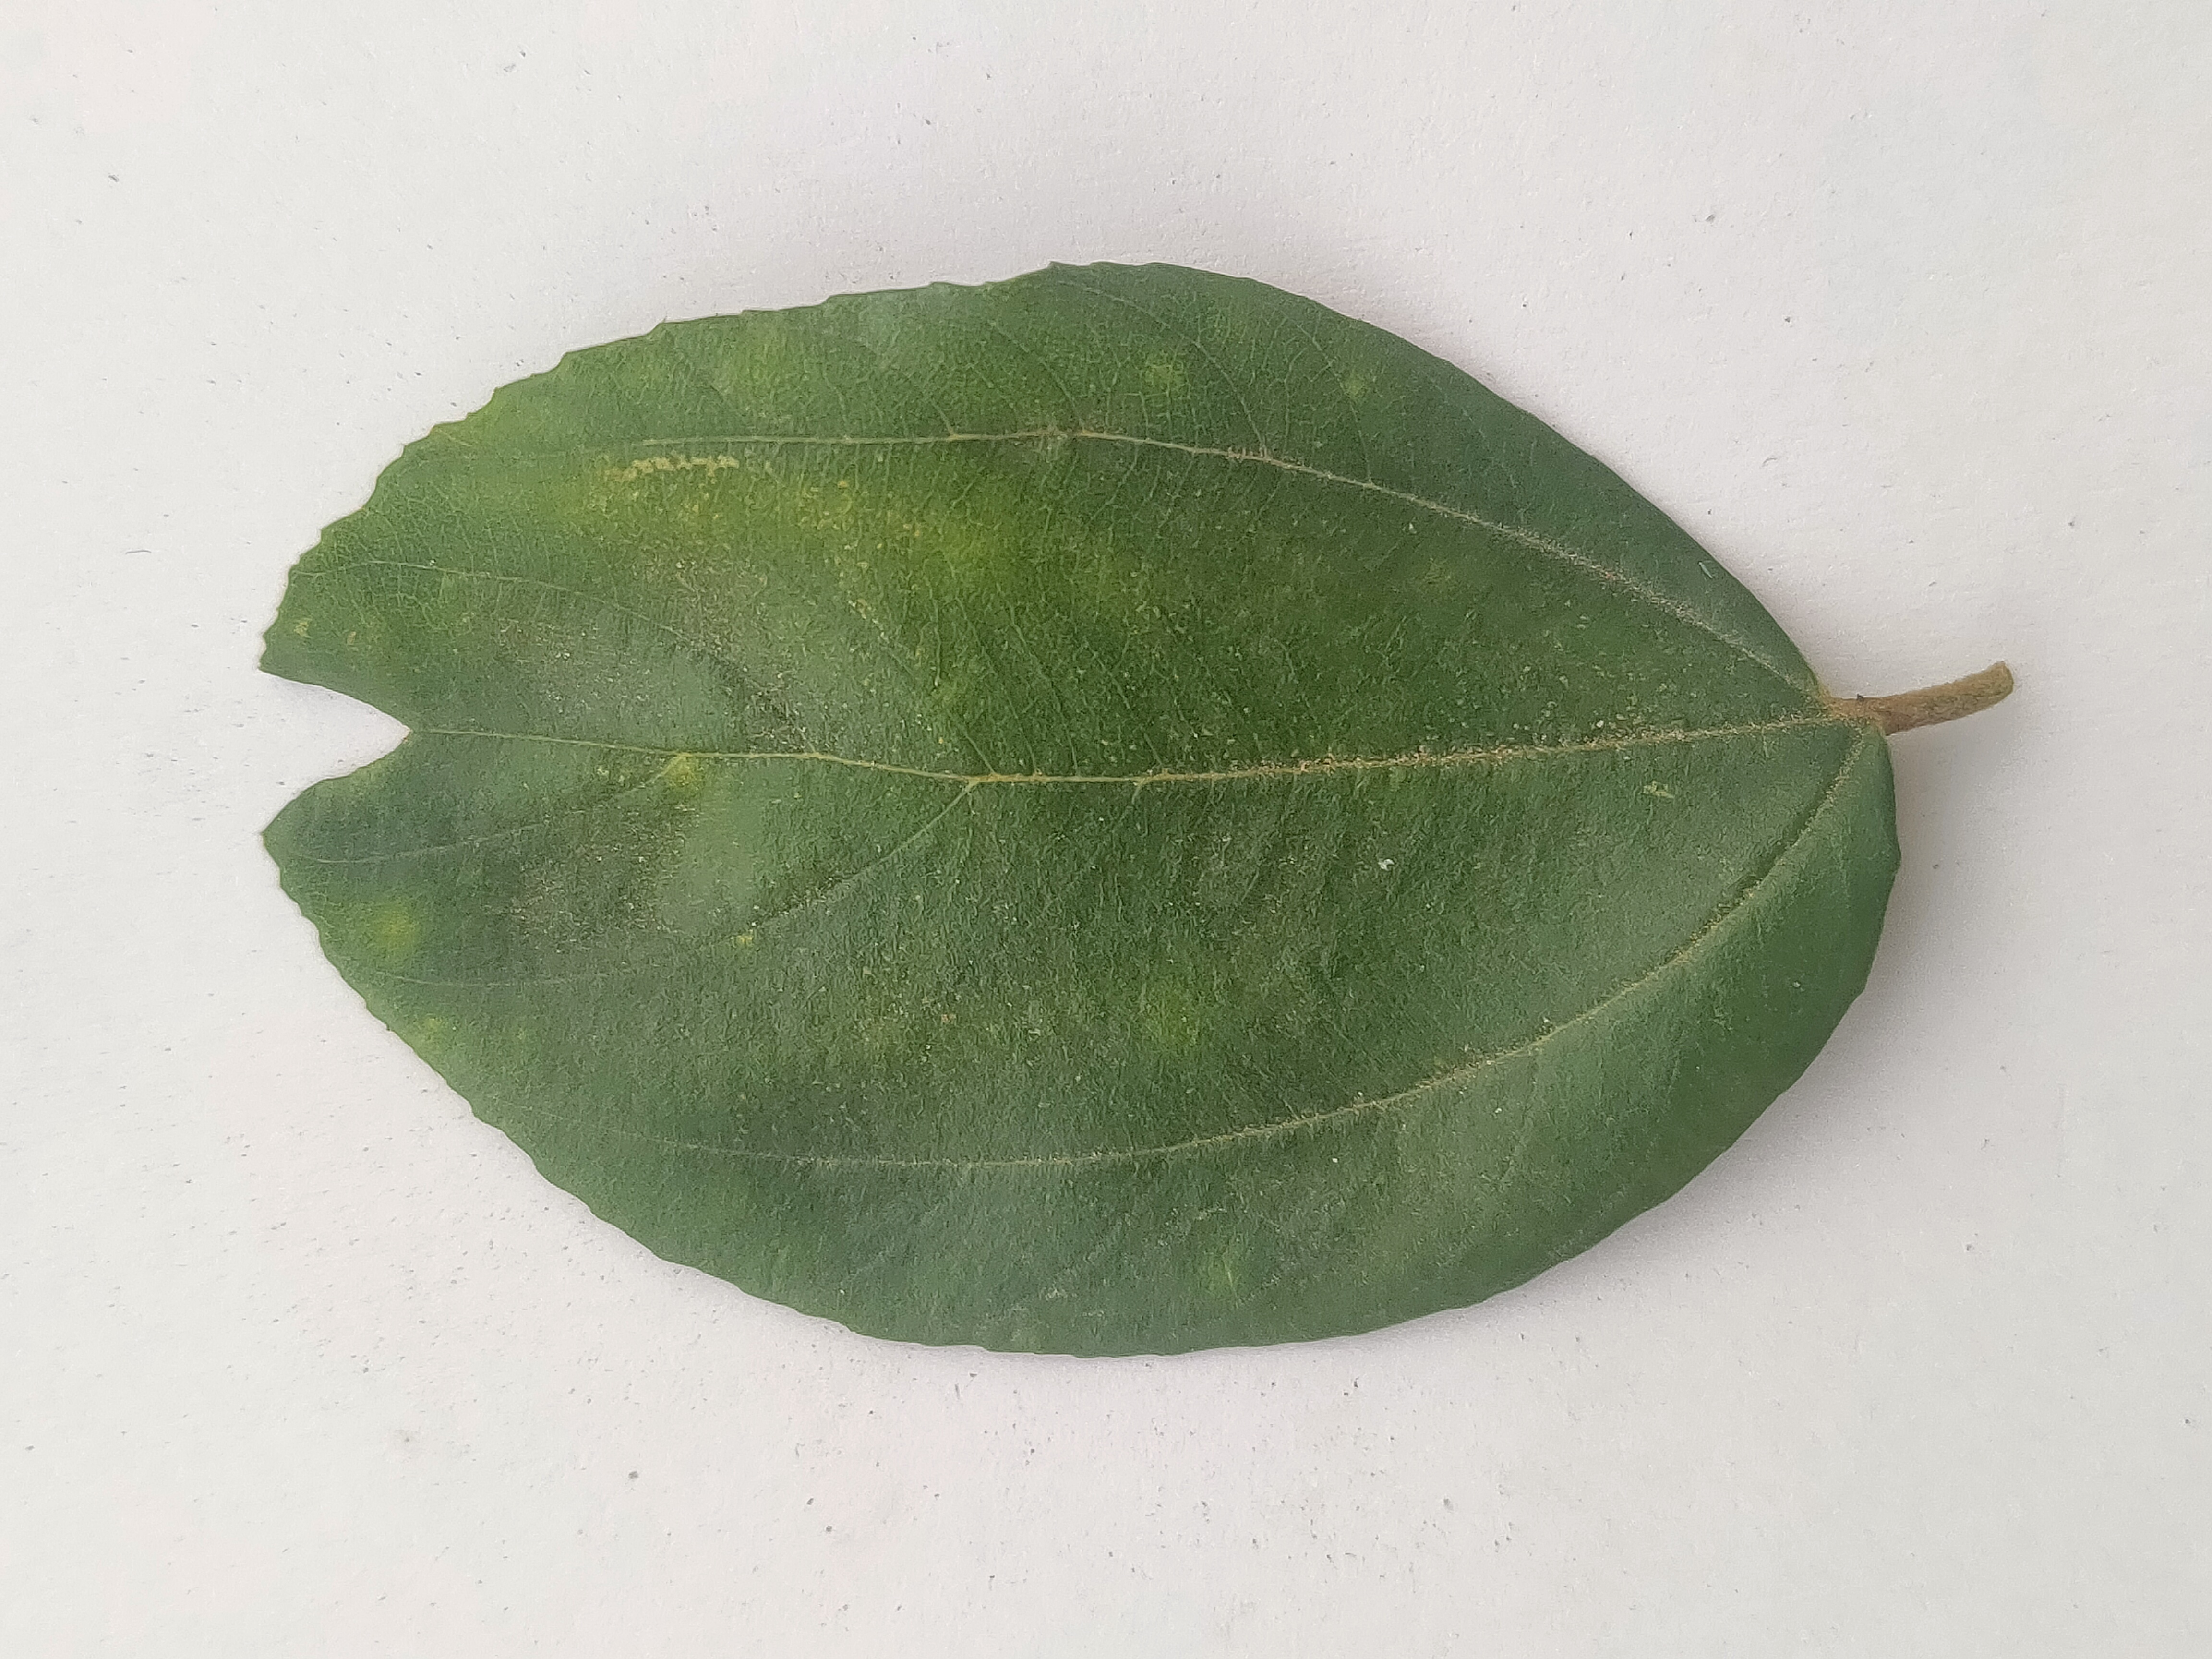
Leaf variety: Plum